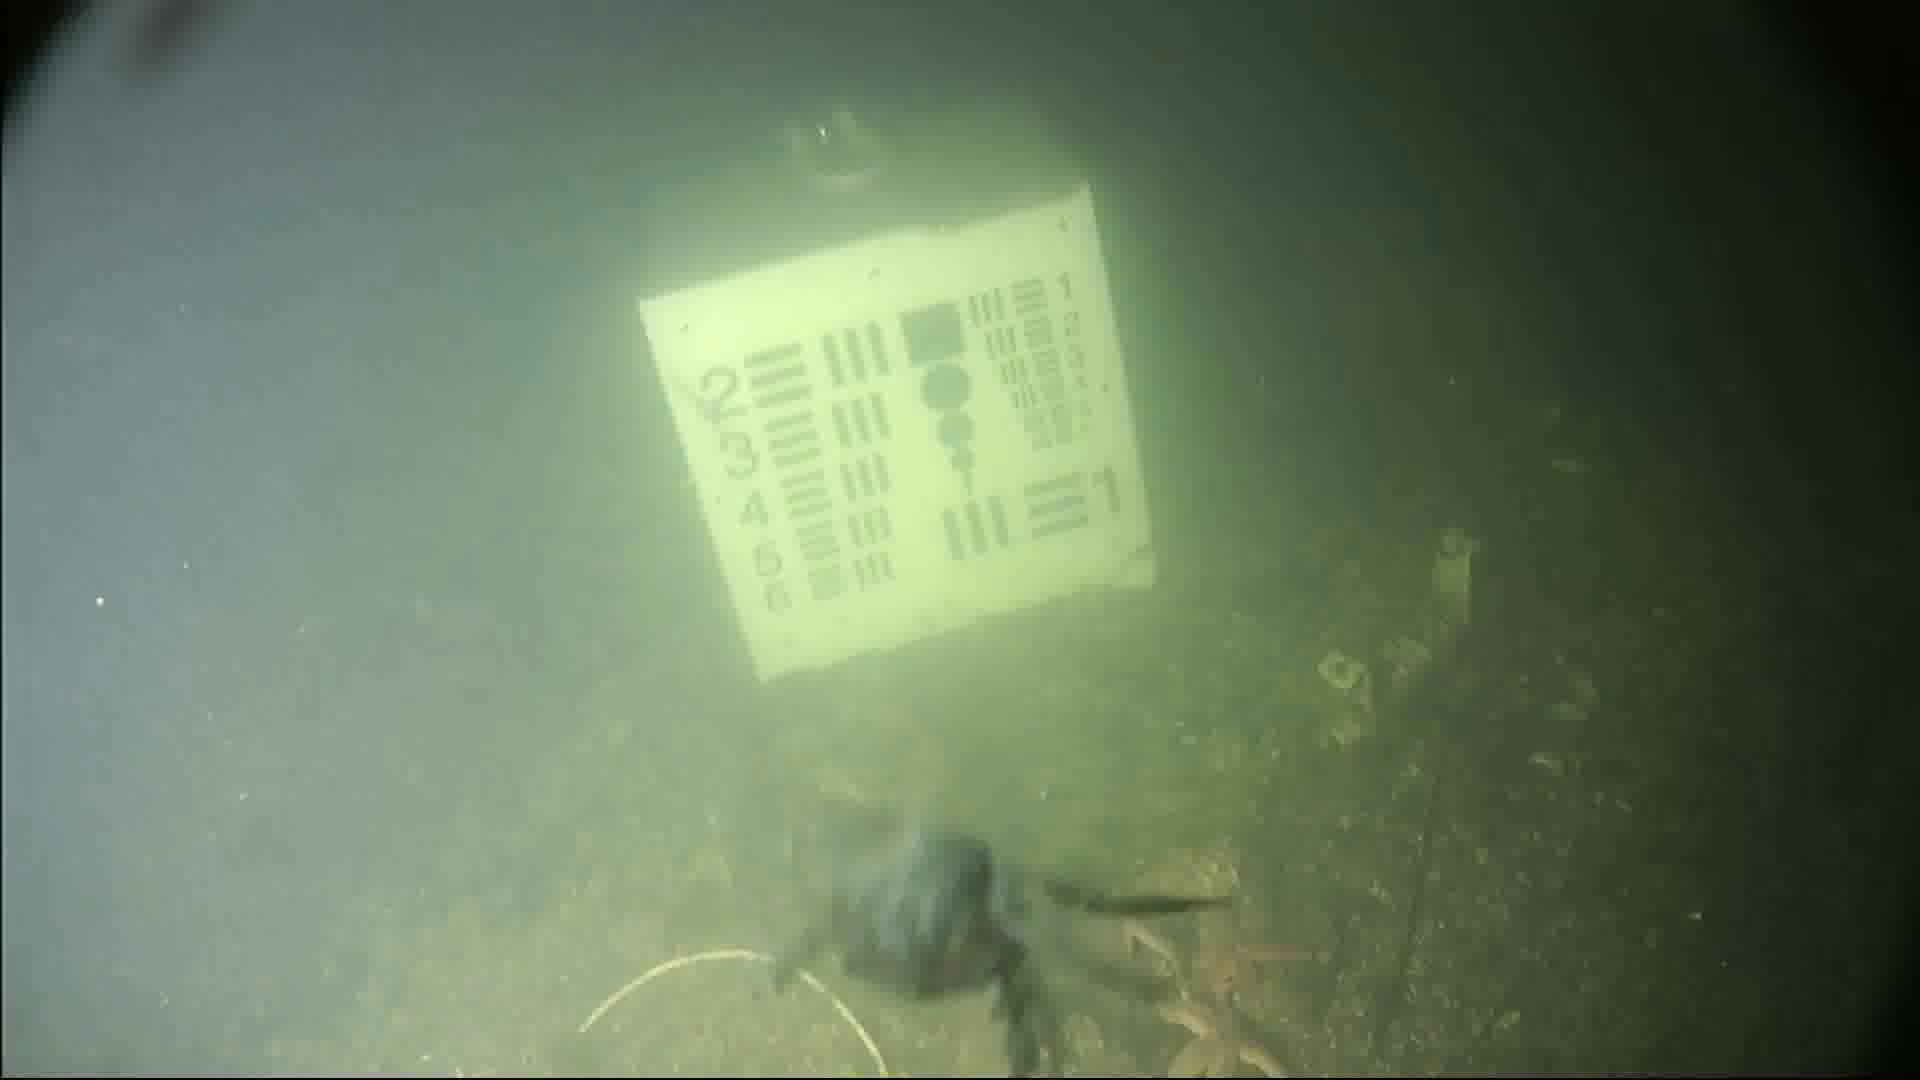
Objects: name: starfish
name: crab